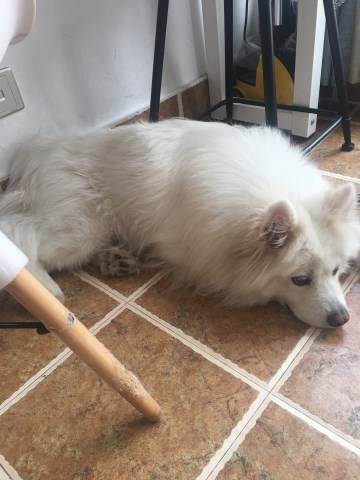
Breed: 2192-n000088-Samoyed